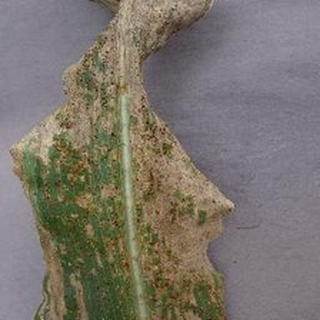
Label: corn_northern_leaf_blight